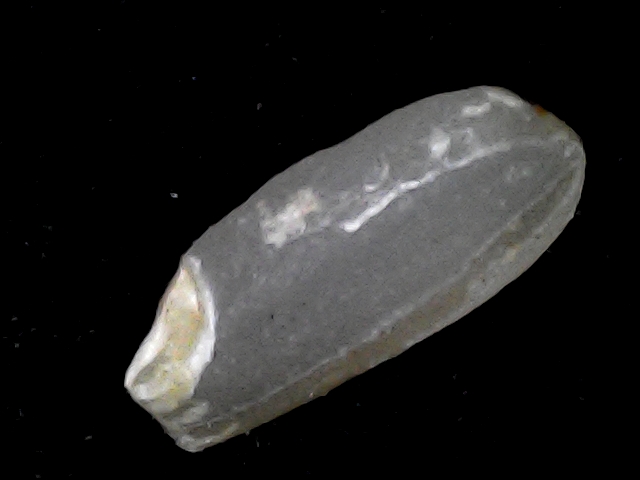
Rice variety: BD76